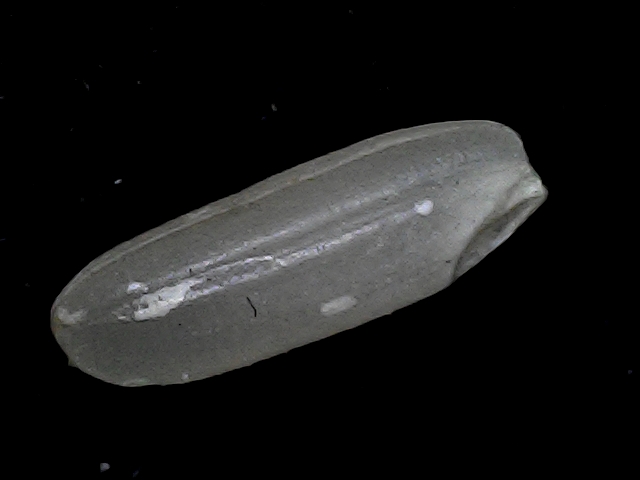
Rice variety: BD85